Alabama State Capitol

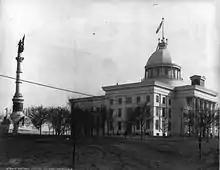
The Alabama State Capitol building and with adjacent Confederate Monument on the surrounding Capitol lawn / grounds, prior to erection of the twin north and south side-wings with expanded chambers and offices for the Senate and the House of Representatives in 1906-1907 and 1911-1912. - (photograph taken c.1906)

The current Alabama State Capitol is the sixth State House or Capitol structure in the history of Alabama and the second to be built in the current state capital city of Montgomery. It was built from 1850 to 1851, with Barachias Holt as supervising architect and construction superintendent. Holt, originally from Exeter, Maine, in New England was a master craftsman / mechanic by trade. Following his work on the second Alabama State Capitol in Montgomery, he created a successful sash window, door, and window blinds manufacturing factory in Montgomery.